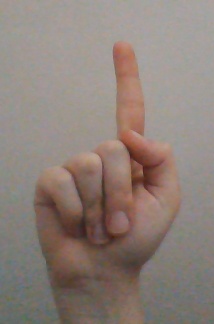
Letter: bb